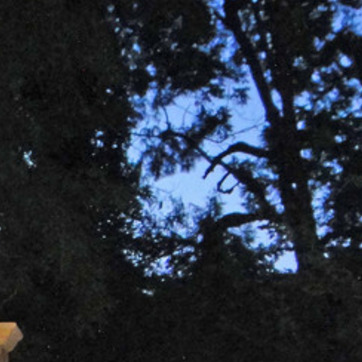
Material: sky